2023 Azerbaijani offensive in Nagorno-Karabakh

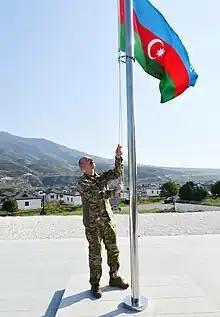
Ilham Aliyev raising the flag of Azerbaijan in Khojaly, a town previously controlled by Artsakh until the offensive

Armenia accused Azerbaijan of firing at its soldiers in the border town of Sotk, which Azerbaijan denied.